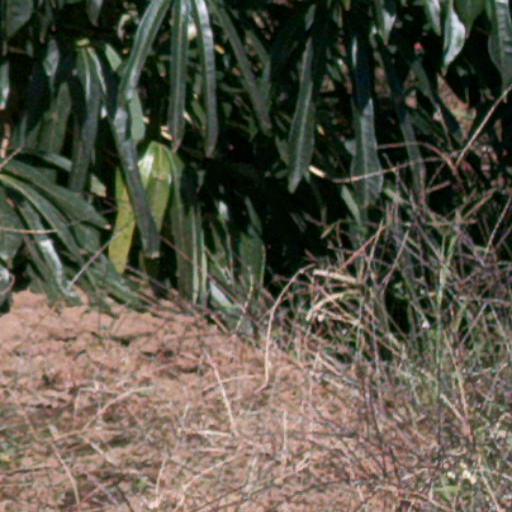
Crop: cassava